Return to Action

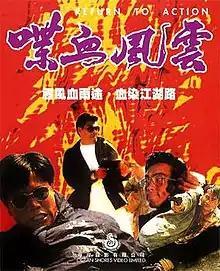
VCD cover

Return to Action is a 1990 Hong Kong action film produced and directed by Chen Kuan-tai and starring Alex Man, Rosamund Kwan, Mark Cheng, Shing Fui-On and Chen himself in a supporting role.